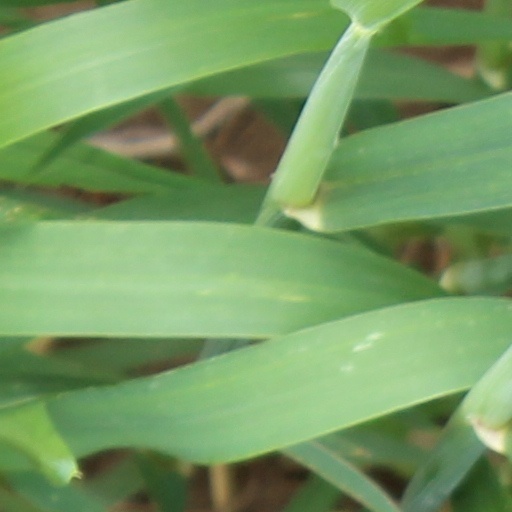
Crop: wheat